Smolensk

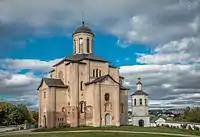
St. Michael's Church (Svirskaya) was built in 1180–1197 and is one of the few surviving structures in Russia from before the Mongol conquests.

Smolensk is among the oldest Russian cities. The first recorded mention of the city was 863 AD, two years after the founding of Kievan Rus'. According to Russian Primary Chronicle, Smolensk (probably located slightly downstream, at the archaeological site of Gnezdovo) was located on the area settled by the East Slavic Radimichs tribe in 882 when Oleg of Novgorod took it in passing from Novgorod to Kiev. The town was first attested two decades earlier, when the Varangian chieftains Askold and Dir, while on their way to Kiev, decided against challenging Smolensk on account of its large size and population.